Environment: real
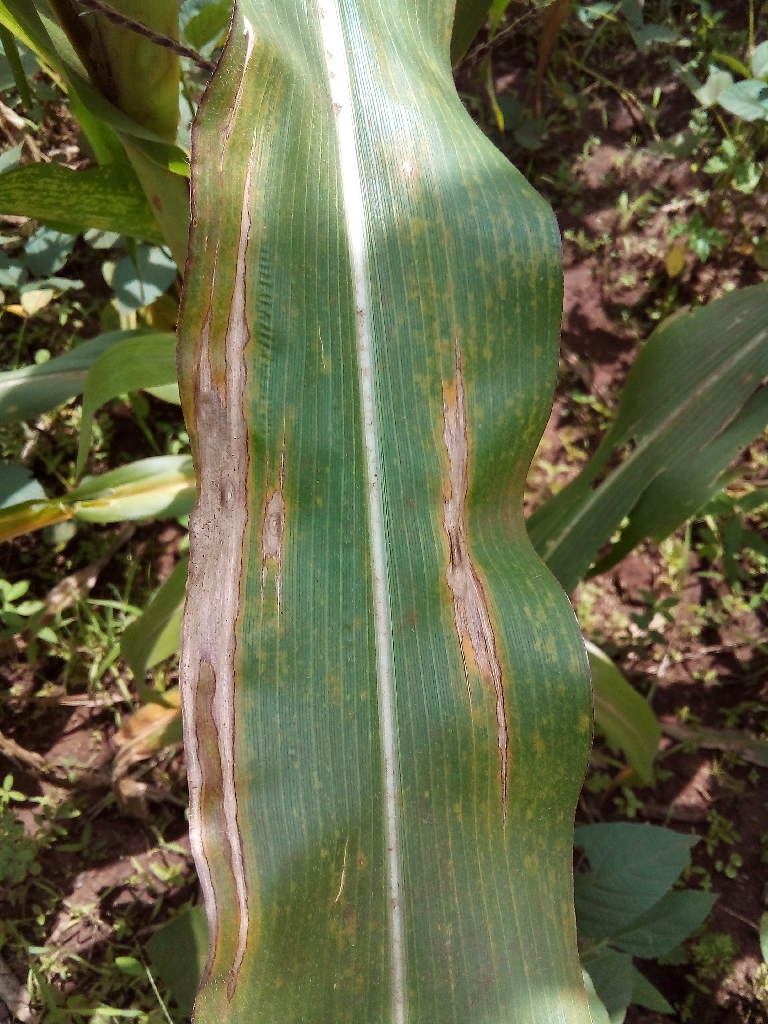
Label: northern_corn_leaf_blight